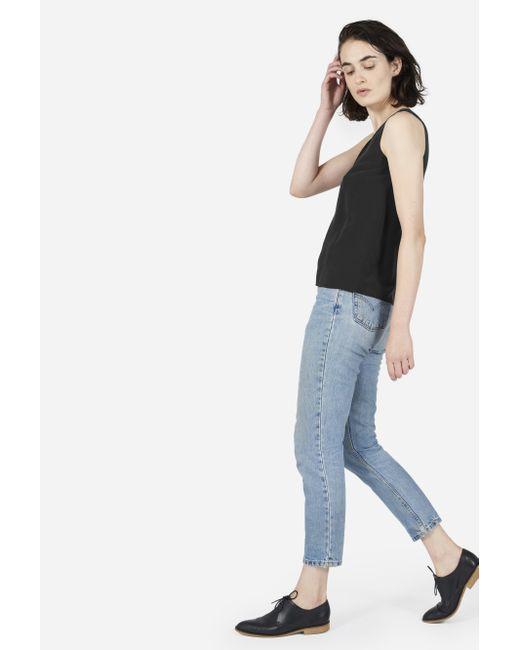
Schwarzes Tanktop aus Pappe mit Jeans für Damen